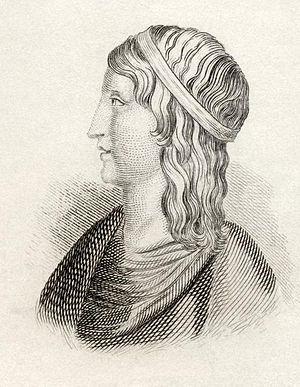
L'histoire des Aurès est liée à une partie de ce qui allait devenir l'Algérie, peuplée principalement de Chaouis. Les Aurès sont un vaste territoire comprenant une chaîne de montagnes et des plaines à l'est de l'Algérie.
Apulée, né vers 125 à Madaure, actuelle M'daourouch au nord-est de l'Algérie et mort probablement après 170, est un écrivain, orateur et philosophe médio-platonicien. Sa renommée vient de son chef-d'œuvre, le roman latin Métamorphoses, également connu sous le nom de L'Âne d'or. L'interprétation du roman présente de nombreux problèmes en raison de sa multitude de strates. Il constitue un exercice difficile de la philologie classique. La technique du récit, et le masquage des intentions de l'auteur a conduit dans la recherche à une multitude d'hypothèses concurrentes sur sa signification. Le récit d'Amour et Psyché introduit dans le roman fascine les lecteurs depuis la Renaissance. Sa matière mythologique, la relation d'amour entre le dieu Éros et la princesse Psyché, fournit des thèmes à de nombreux poètes, écrivains, peintres, sculpteurs, compositeurs et chorégraphes. Outre les spécialistes du Moyen Âge, et les théoriciens de la littérature, des psychanalystes ont participé à l'étude et à l'analyse du récit.
Méroé est une sorcière dans les Métamorphoses, roman latin d'Apulée.